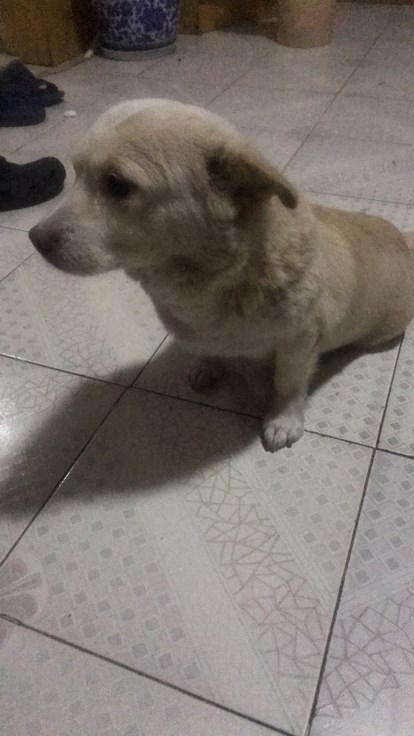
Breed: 3336-n000121-chinese_rural_dog